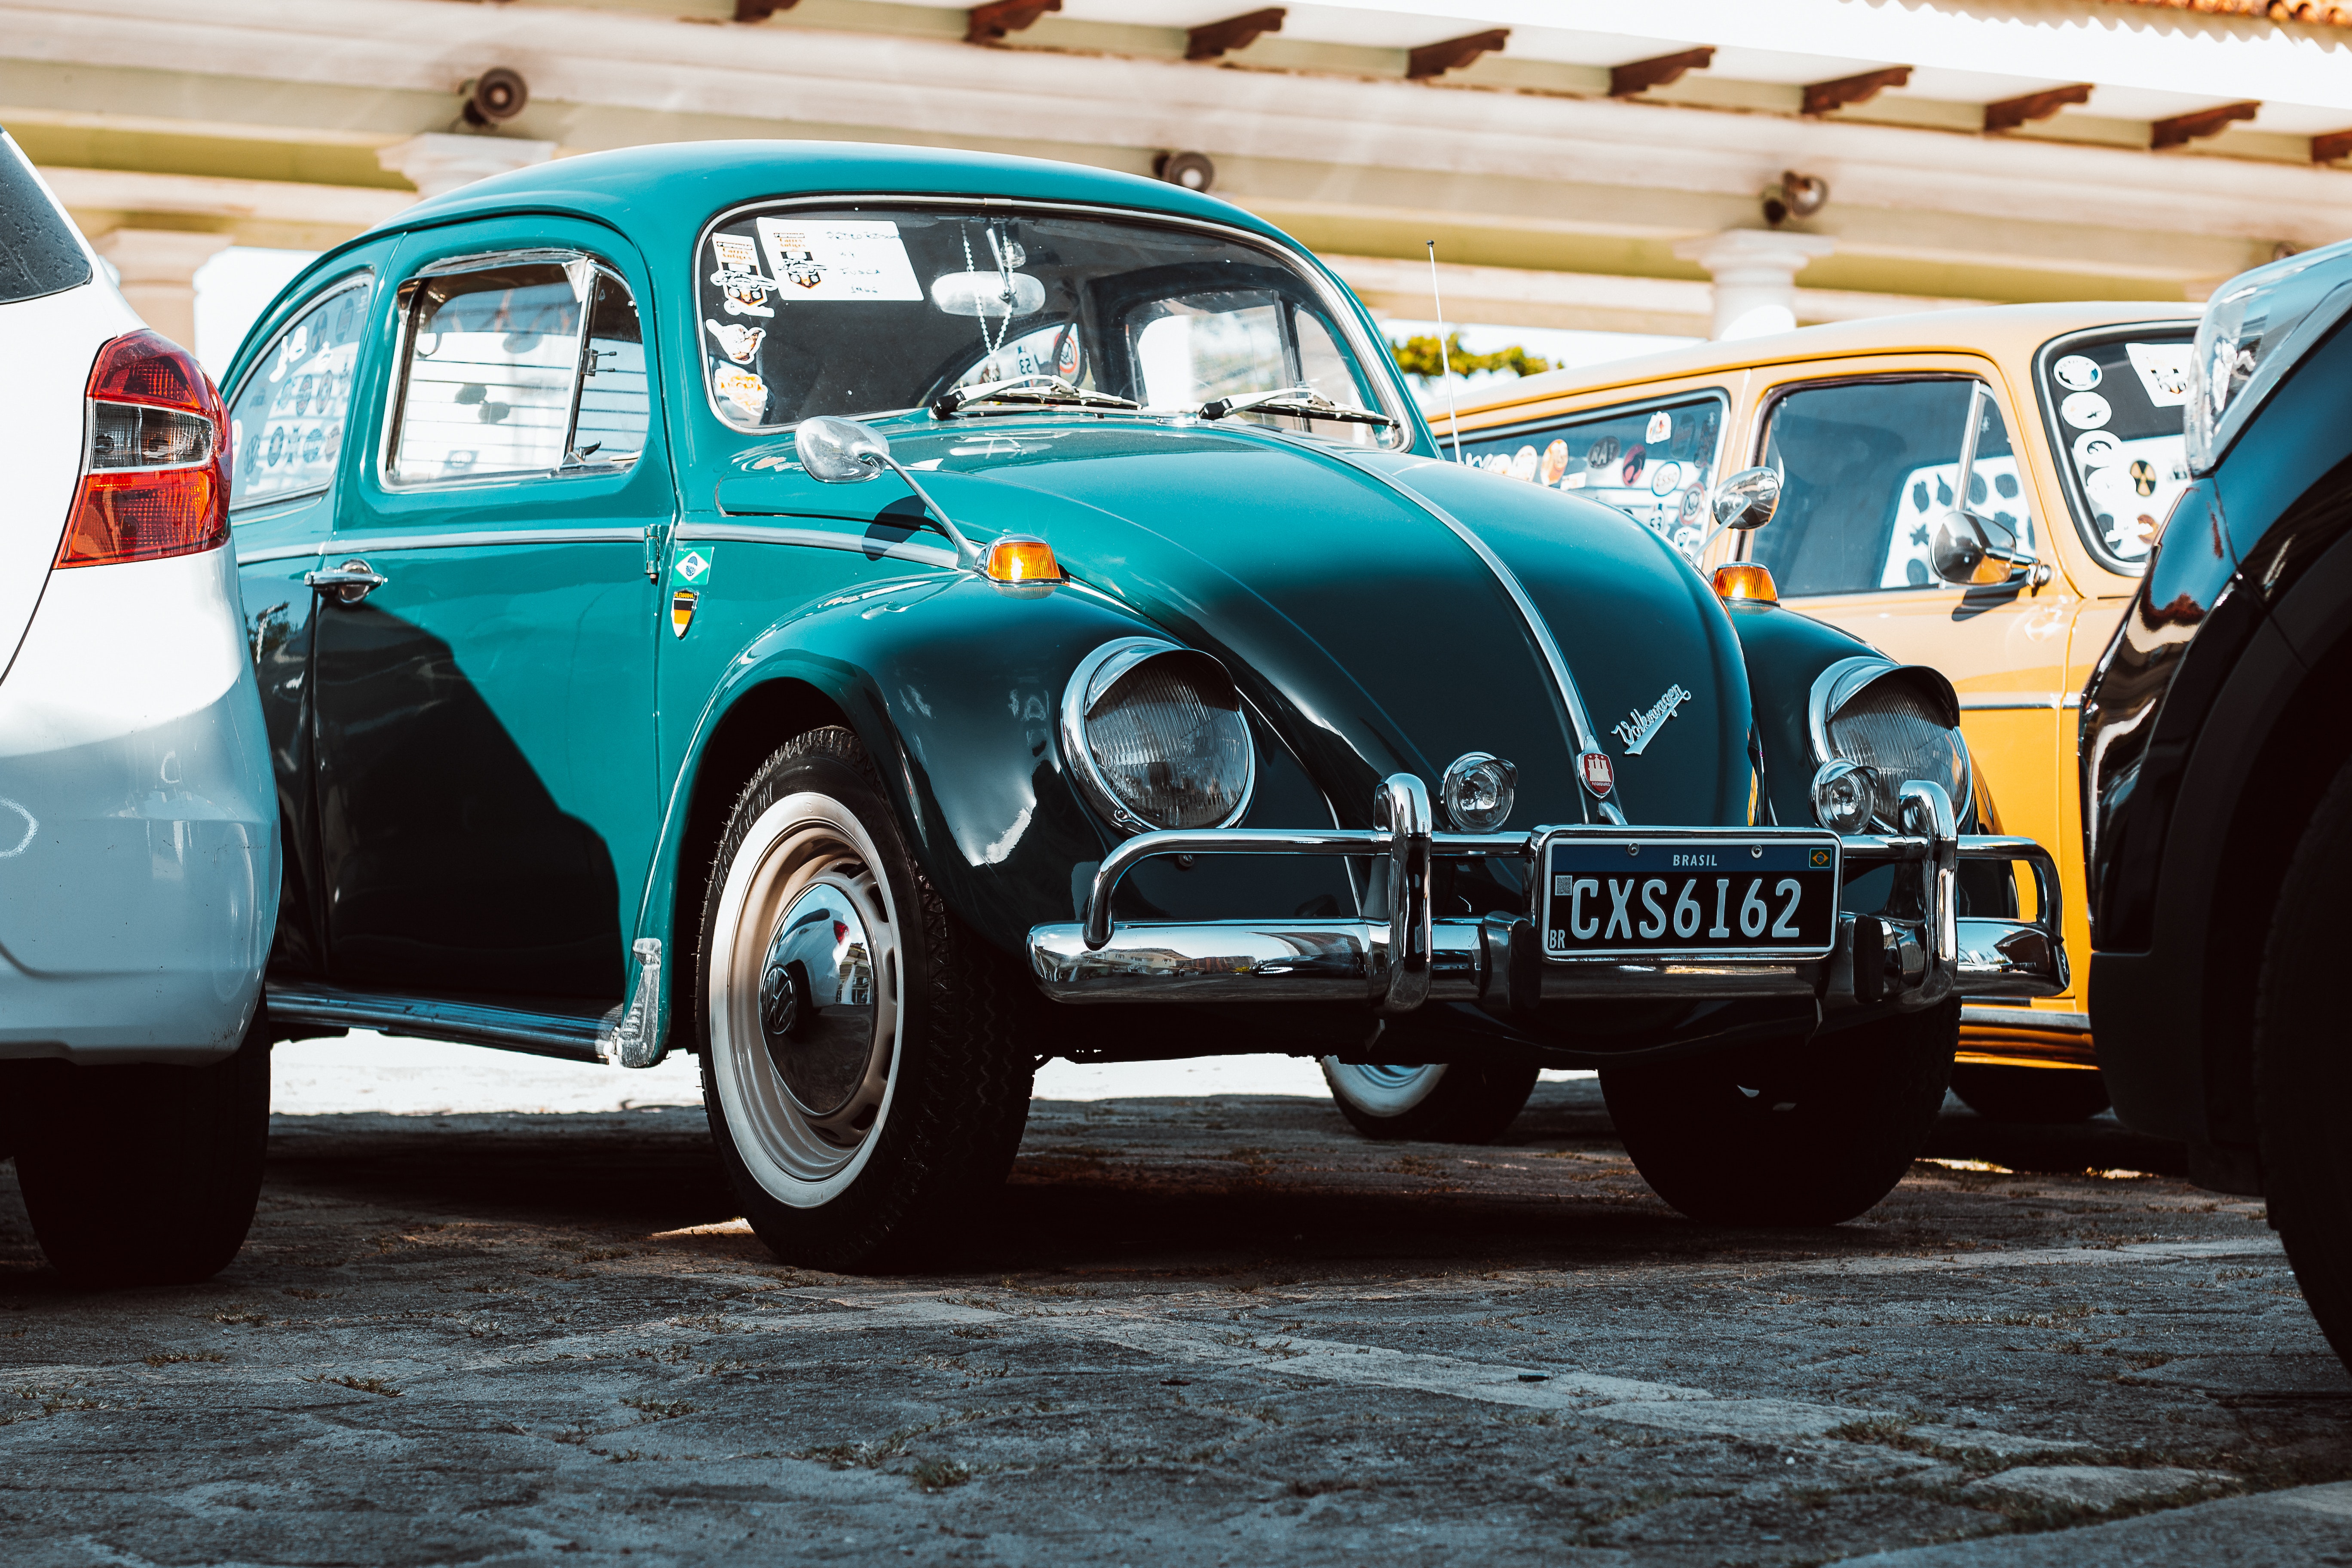
car, tire, land vehicle, vehicle, wheel, hood, automotive tire, automotive design, motor vehicle, vehicle door, rim, automotive lighting, classic car, window, hardtop, automotive exterior, automotive wheel system, classic, mid size car, antique car, fender, electric blue, full size car, kit car, notchback, vintage car, parking, luxury vehicle, bumper, compact car, rolling, tire care, sedan, volkswagen, coupe, custom car, hubcap, city car, headlamp, volkswagen beetle, machine, family car, sports car, Grand tourer, vehicle registration plate